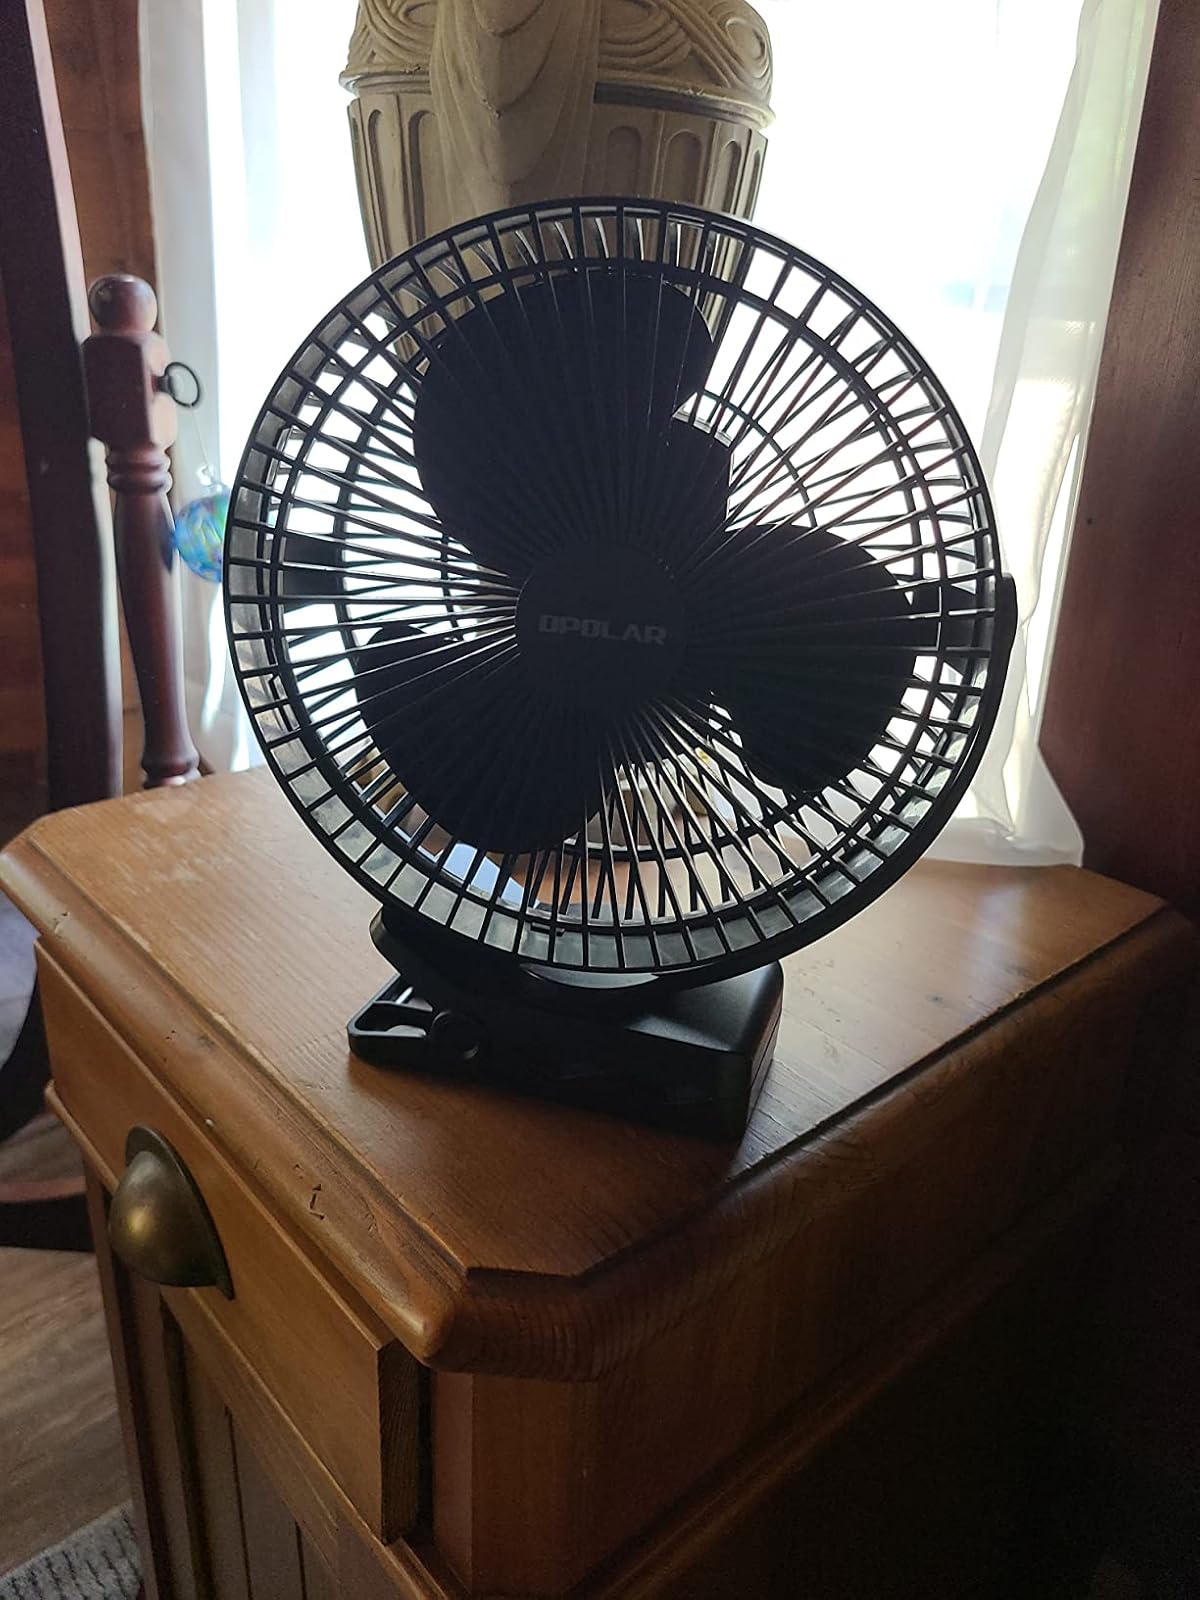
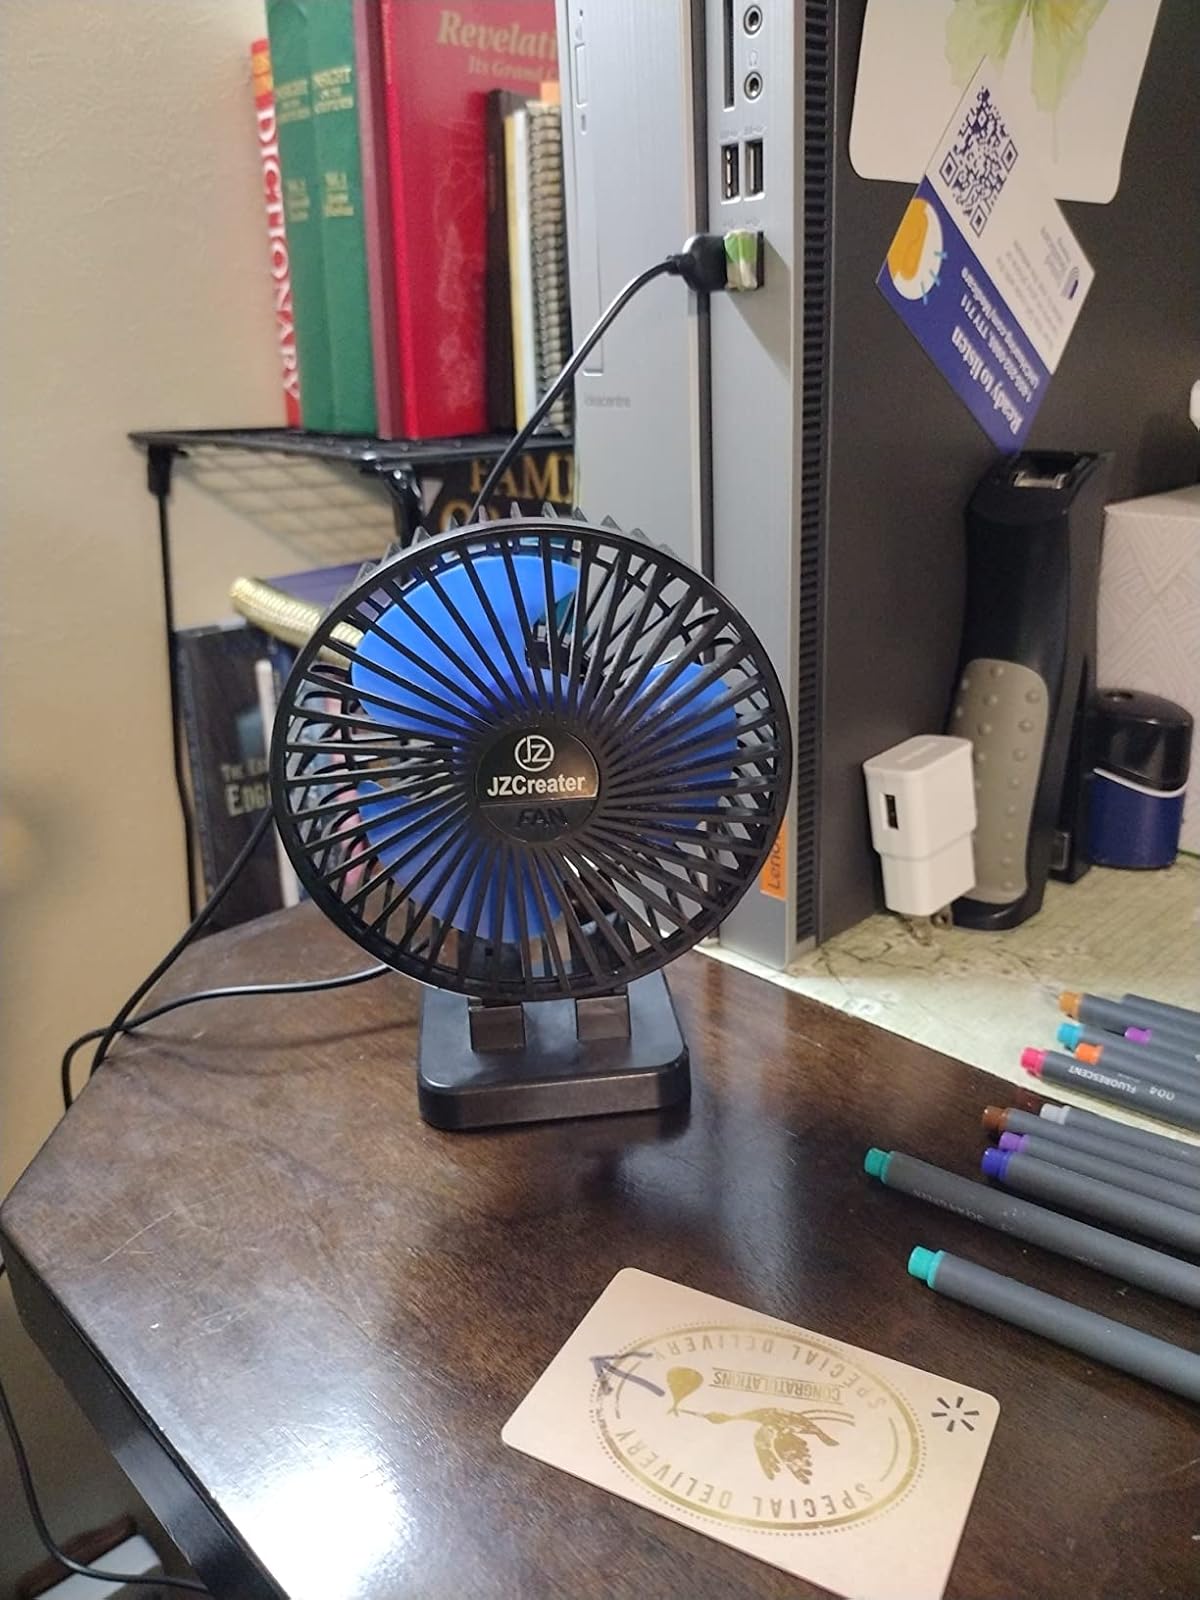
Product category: fan
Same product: no